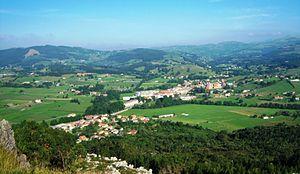
Entrambasaguas est une commune espagnole située en communauté autonome monoprovinciale de Cantabrie, dans la comarque de Trasmiera.